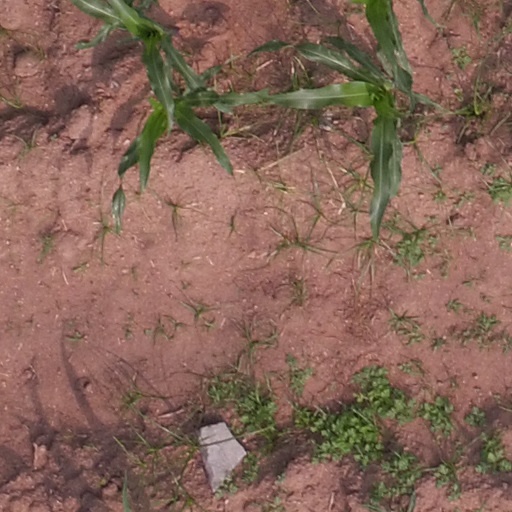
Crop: maize; corn